Douglas Building

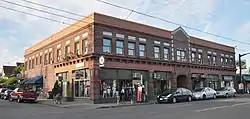
The Douglas Building in 2011

The Douglas Building is a building in southeast Portland, Oregon listed on the National Register of Historic Places.